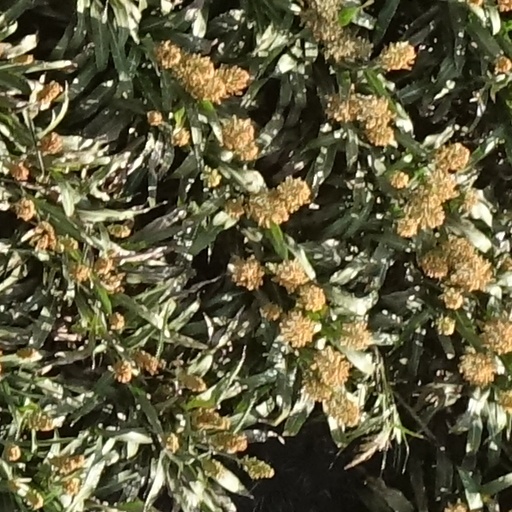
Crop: sorghum